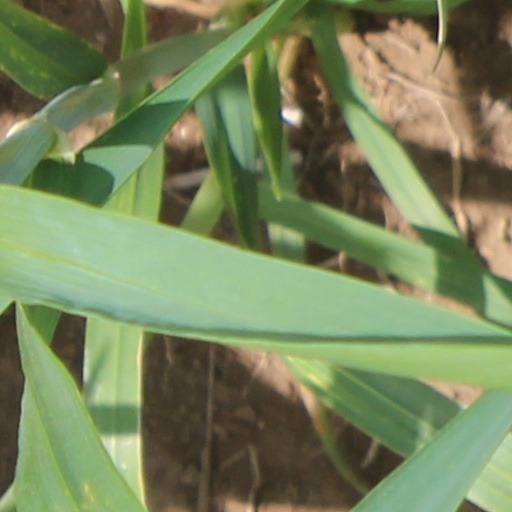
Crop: wheat